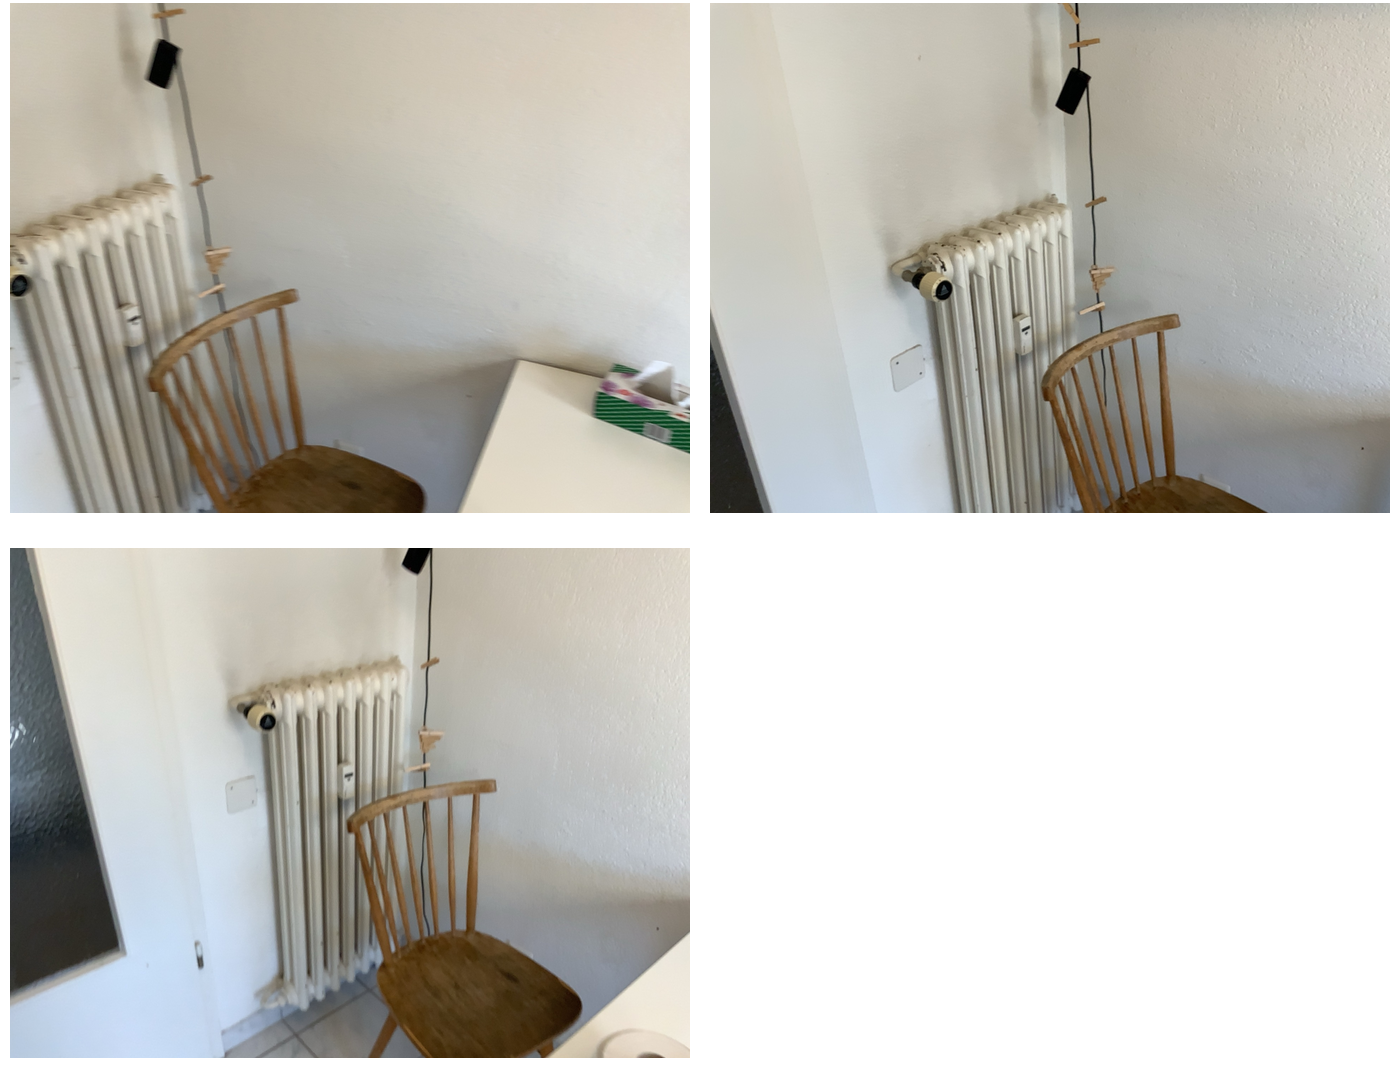Task instruction: Adjust the radiator.
Answer: {"task_instruction": "Adjust the radiator.", "nodes": ["knob", "radiator"], "edges": [{"functional_relationship": "adjust", "object1": "knob", "object2": "radiator", "spatial_relations": ["higher_than", "left_of", "in_front_of"], "is_touching": true}], "action_type": "rotate", "function_type": "parameter_adjustment"}